Fu Shou

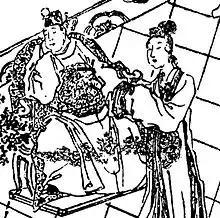
A Qing dynasty illustration of Empress Fu Shou (right) and Emperor Xian

As Emperor Xian continued his reign of being constantly under the control of one warlord or another, he and Empress Fu were apparently in a loving relationship, but both saw their power increasingly becoming minimal. Later in 195, during Emperor Xian's flight back to the old capital Luoyang, Empress Fu was carrying silk, which were seized by soldiers ostensibly protecting her – such that even her own personal bodyguards were killed, and their blood spilled on her. When they returned to Luoyang, the imperial court was poorly supplied and while there is no record indicating that Empress Fu personally was under threat of starvation, a number of imperial officials died of hunger or were killed by robbers. Materially, the imperial court became much better supplied once the warlord Cao Cao arrived in 196 and took Emperor Xian and the imperial court under control. Cao Cao relocated the imperial capital to his headquarters in Xu County (present-day Xuchang, Henan).